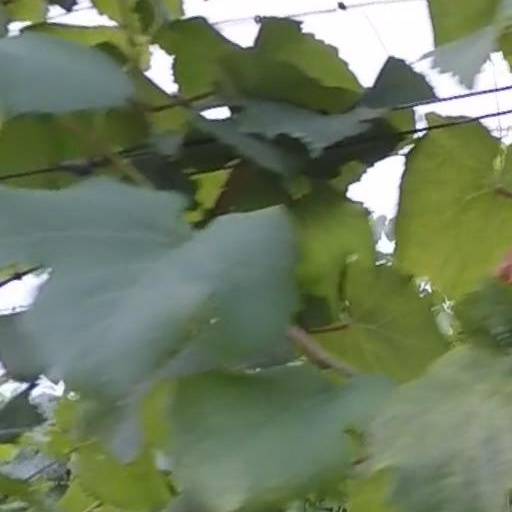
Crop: grape